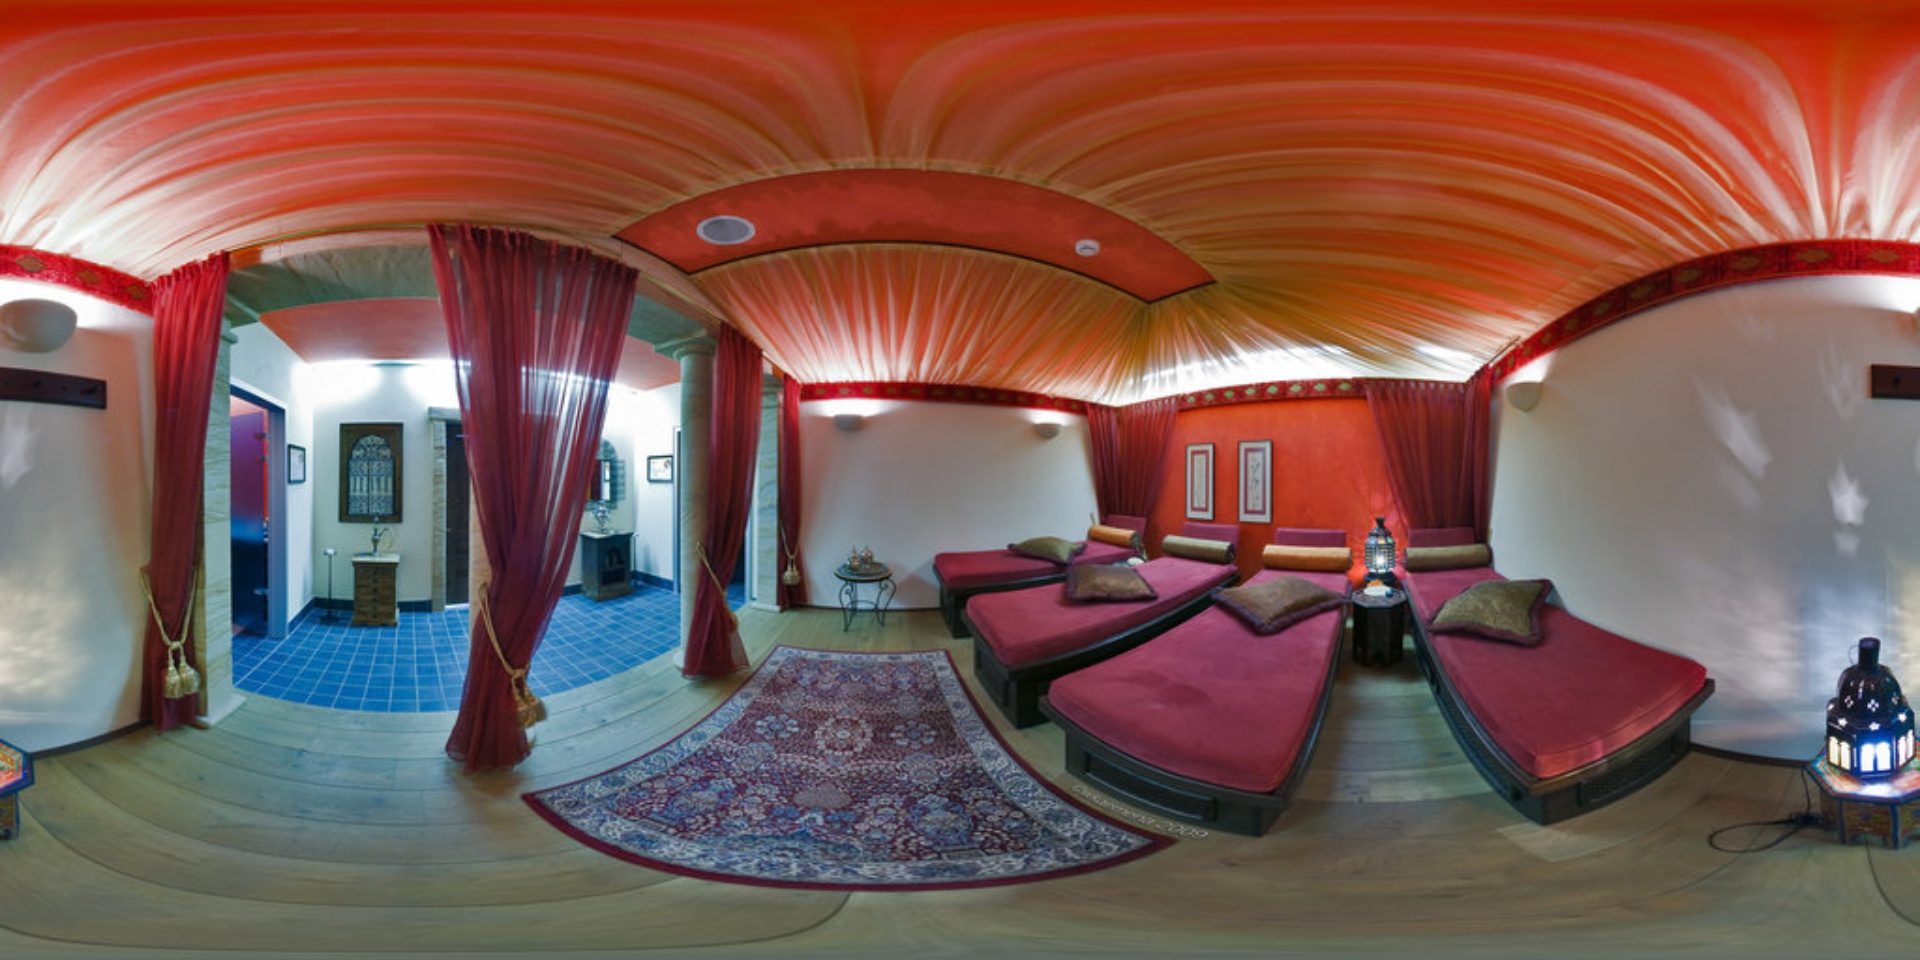
Referred object: the small lantern on the side table between the beds

Referred object: the patterned red area rug